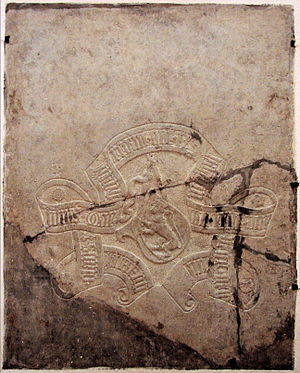
Kongerækken / Efter regeringstid
Oluf 2. besad kongeværdigheden i godt 11 år og er dermed måske den længst regerende af de konger, der døde før de fyldte 30 år
Kongerækken, forstået som den danske kongerække, er en liste over Danmarks regenter gennem tiderne.